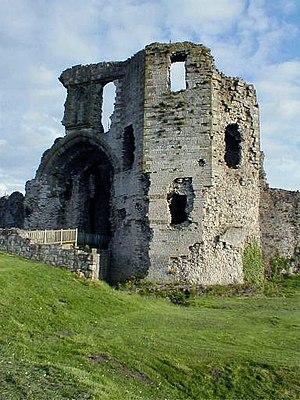
Jacques de Saint-Georges, né vers 1230 et mort le 20 mai 1309, est un architecte d'origine savoyarde. Au cours du XIIIᵉ siècle, il se spécialise dans la construction de châteaux forts, principalement au service du comte de Savoie et de son allié le roi d'Angleterre. L'historien anglais Marc Morris le considère comme « l'un des plus grands architectes du Moyen Âge européen ».
Denbigh est une ville située au nord du pays de Galles, sur les rives de la rivière Clwyd. Elle a donné son nom au Denbighshire. Dinbych a été réputé pour son industrie du gant, et son hôpital psychiatrique, le plus grand employeur local avant sa fermeture dans les années 1990.